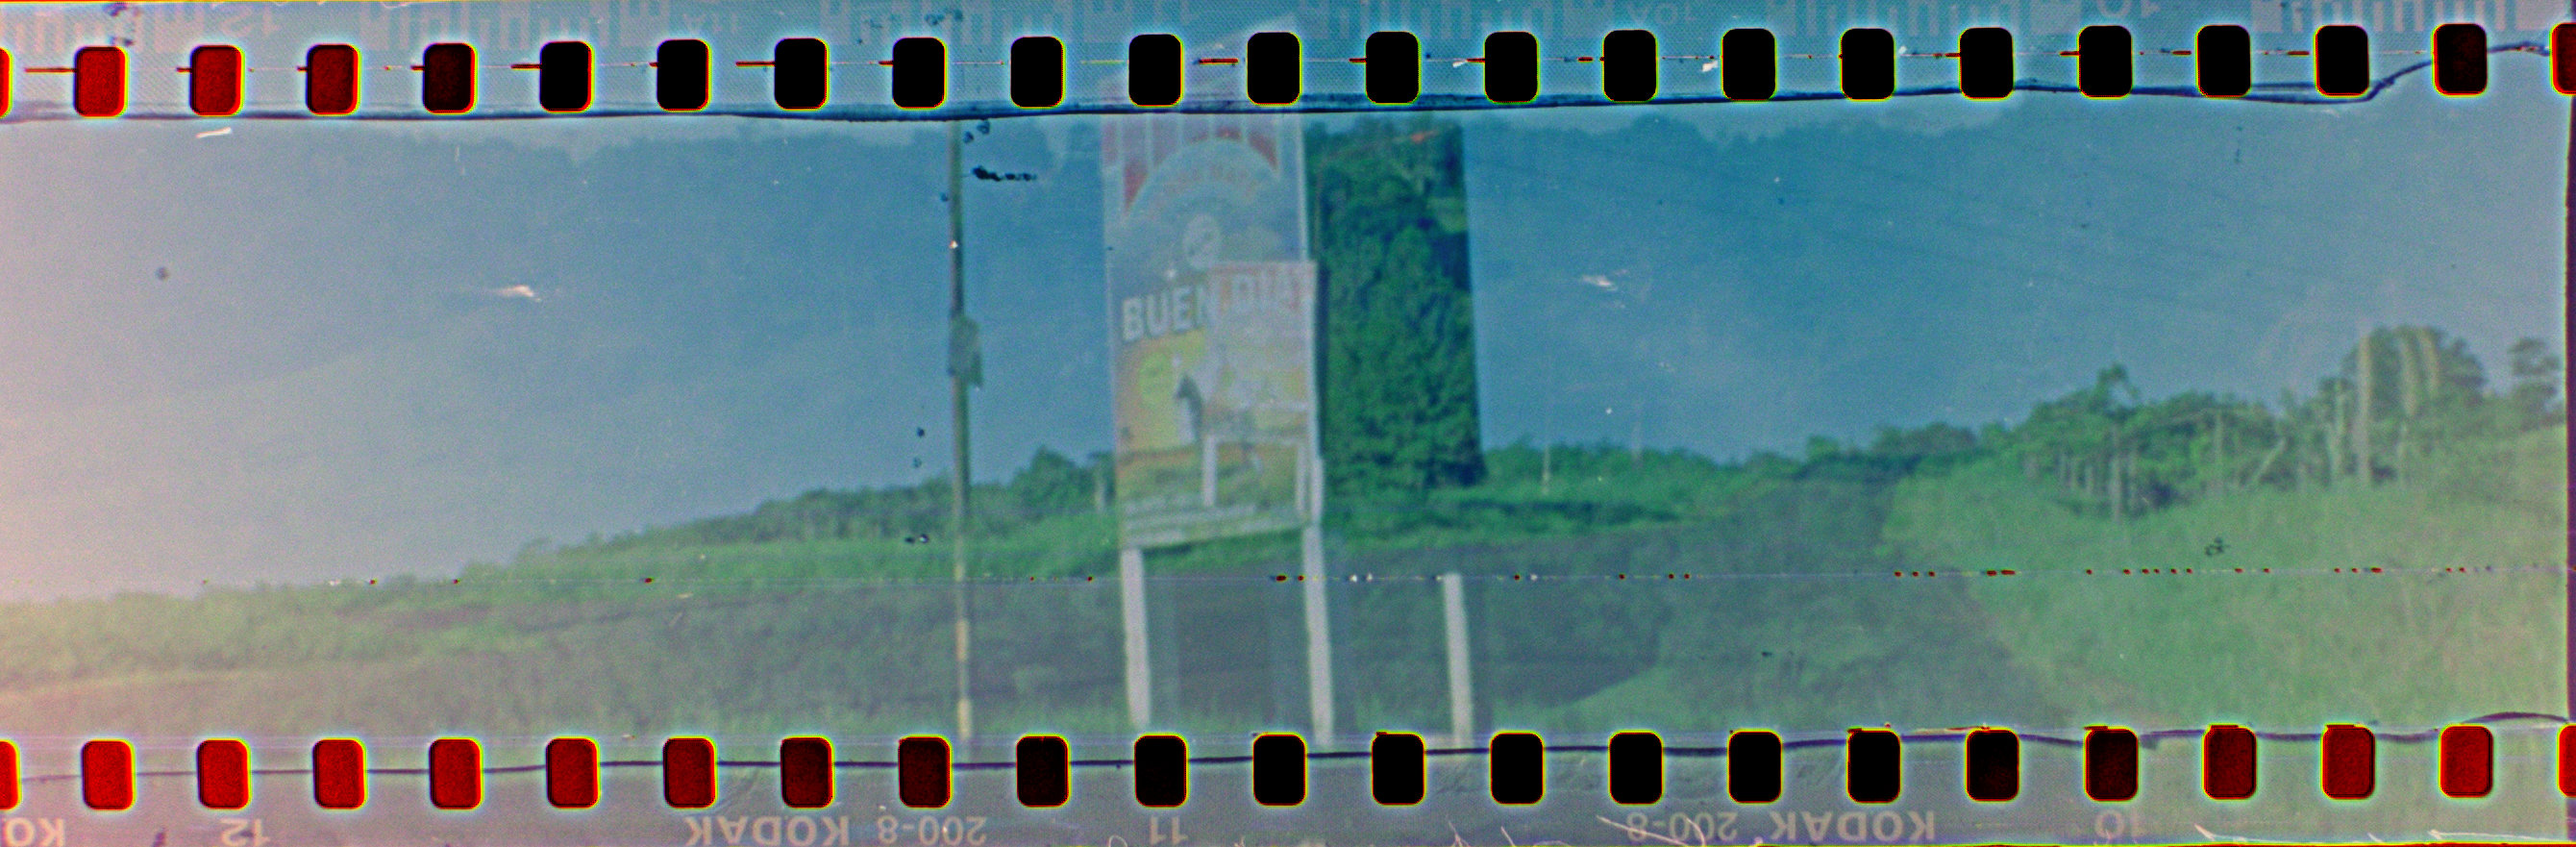
atmosphere, energy, font, text, poster, yerba, pinhole, estenopeica, yerbamate, buendia, estenopo, buendiae, presentation, screenshot, album cover